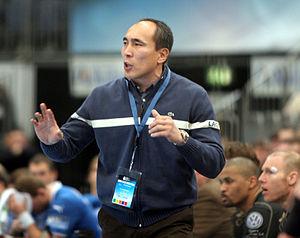
Le Club Balonmano Ciudad Real était un club de handball espagnol, basé à Ciudad Real puis à Madrid. Il était l'un des plus grands clubs de handball des années 2000, atteignant neuf finales de coupes d'Europe pour cinq victoires, deux Supercoupes d'Europe et trois Coupes du monde des clubs. Sur la scène nationale, dans le premier ou deuxième championnat le plus relevé du monde, le club a remporté pas moins de dix-neuf titres : cinq championnats, cinq Coupes du Roi, cinq Coupes ASOBAL et quatre Supercoupes d'Espagne.
Talant Dujshebaev, né le 2 juin 1968 à Frounzé dans la RSS kirghize en URSS, est un handballeur anciennement russe naturalisé espagnol en 1995, évoluant au poste de demi-centre. Il fait partie des meilleurs joueurs de l'histoire du handball mondial, étant l'un des cinq joueurs à avoir été élu meilleur handballeur mondial de l'année à deux reprises. Champion olympique en 1992 avec l'Équipe unifiée puis champion du monde en 1993 avec la Russie, il n'est pas parvenu à remporter de nouveaux titres avec l'Espagne, échouant deux fois en finale des Championnats d'Europe et remportant deux médailles de bronze olympiques en 1996 et 2000.